Roku

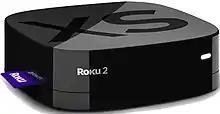
A Roku 2 XS

In July 2011, Roku unveiled its second generation of players, branded as Roku 2 HD, XD, and XS. All three models include 802.11n, and also add microSD slots and Bluetooth. The XD and XS support 1080p, and only the XS model includes an Ethernet connector and USB port. They also support the "Roku Game Remote"—a Bluetooth remote with motion controller support for games, which was bundled with the XS and sold separately for other models. The Roku LT was unveiled in October, as an entry-level model with no Bluetooth or microSD support.